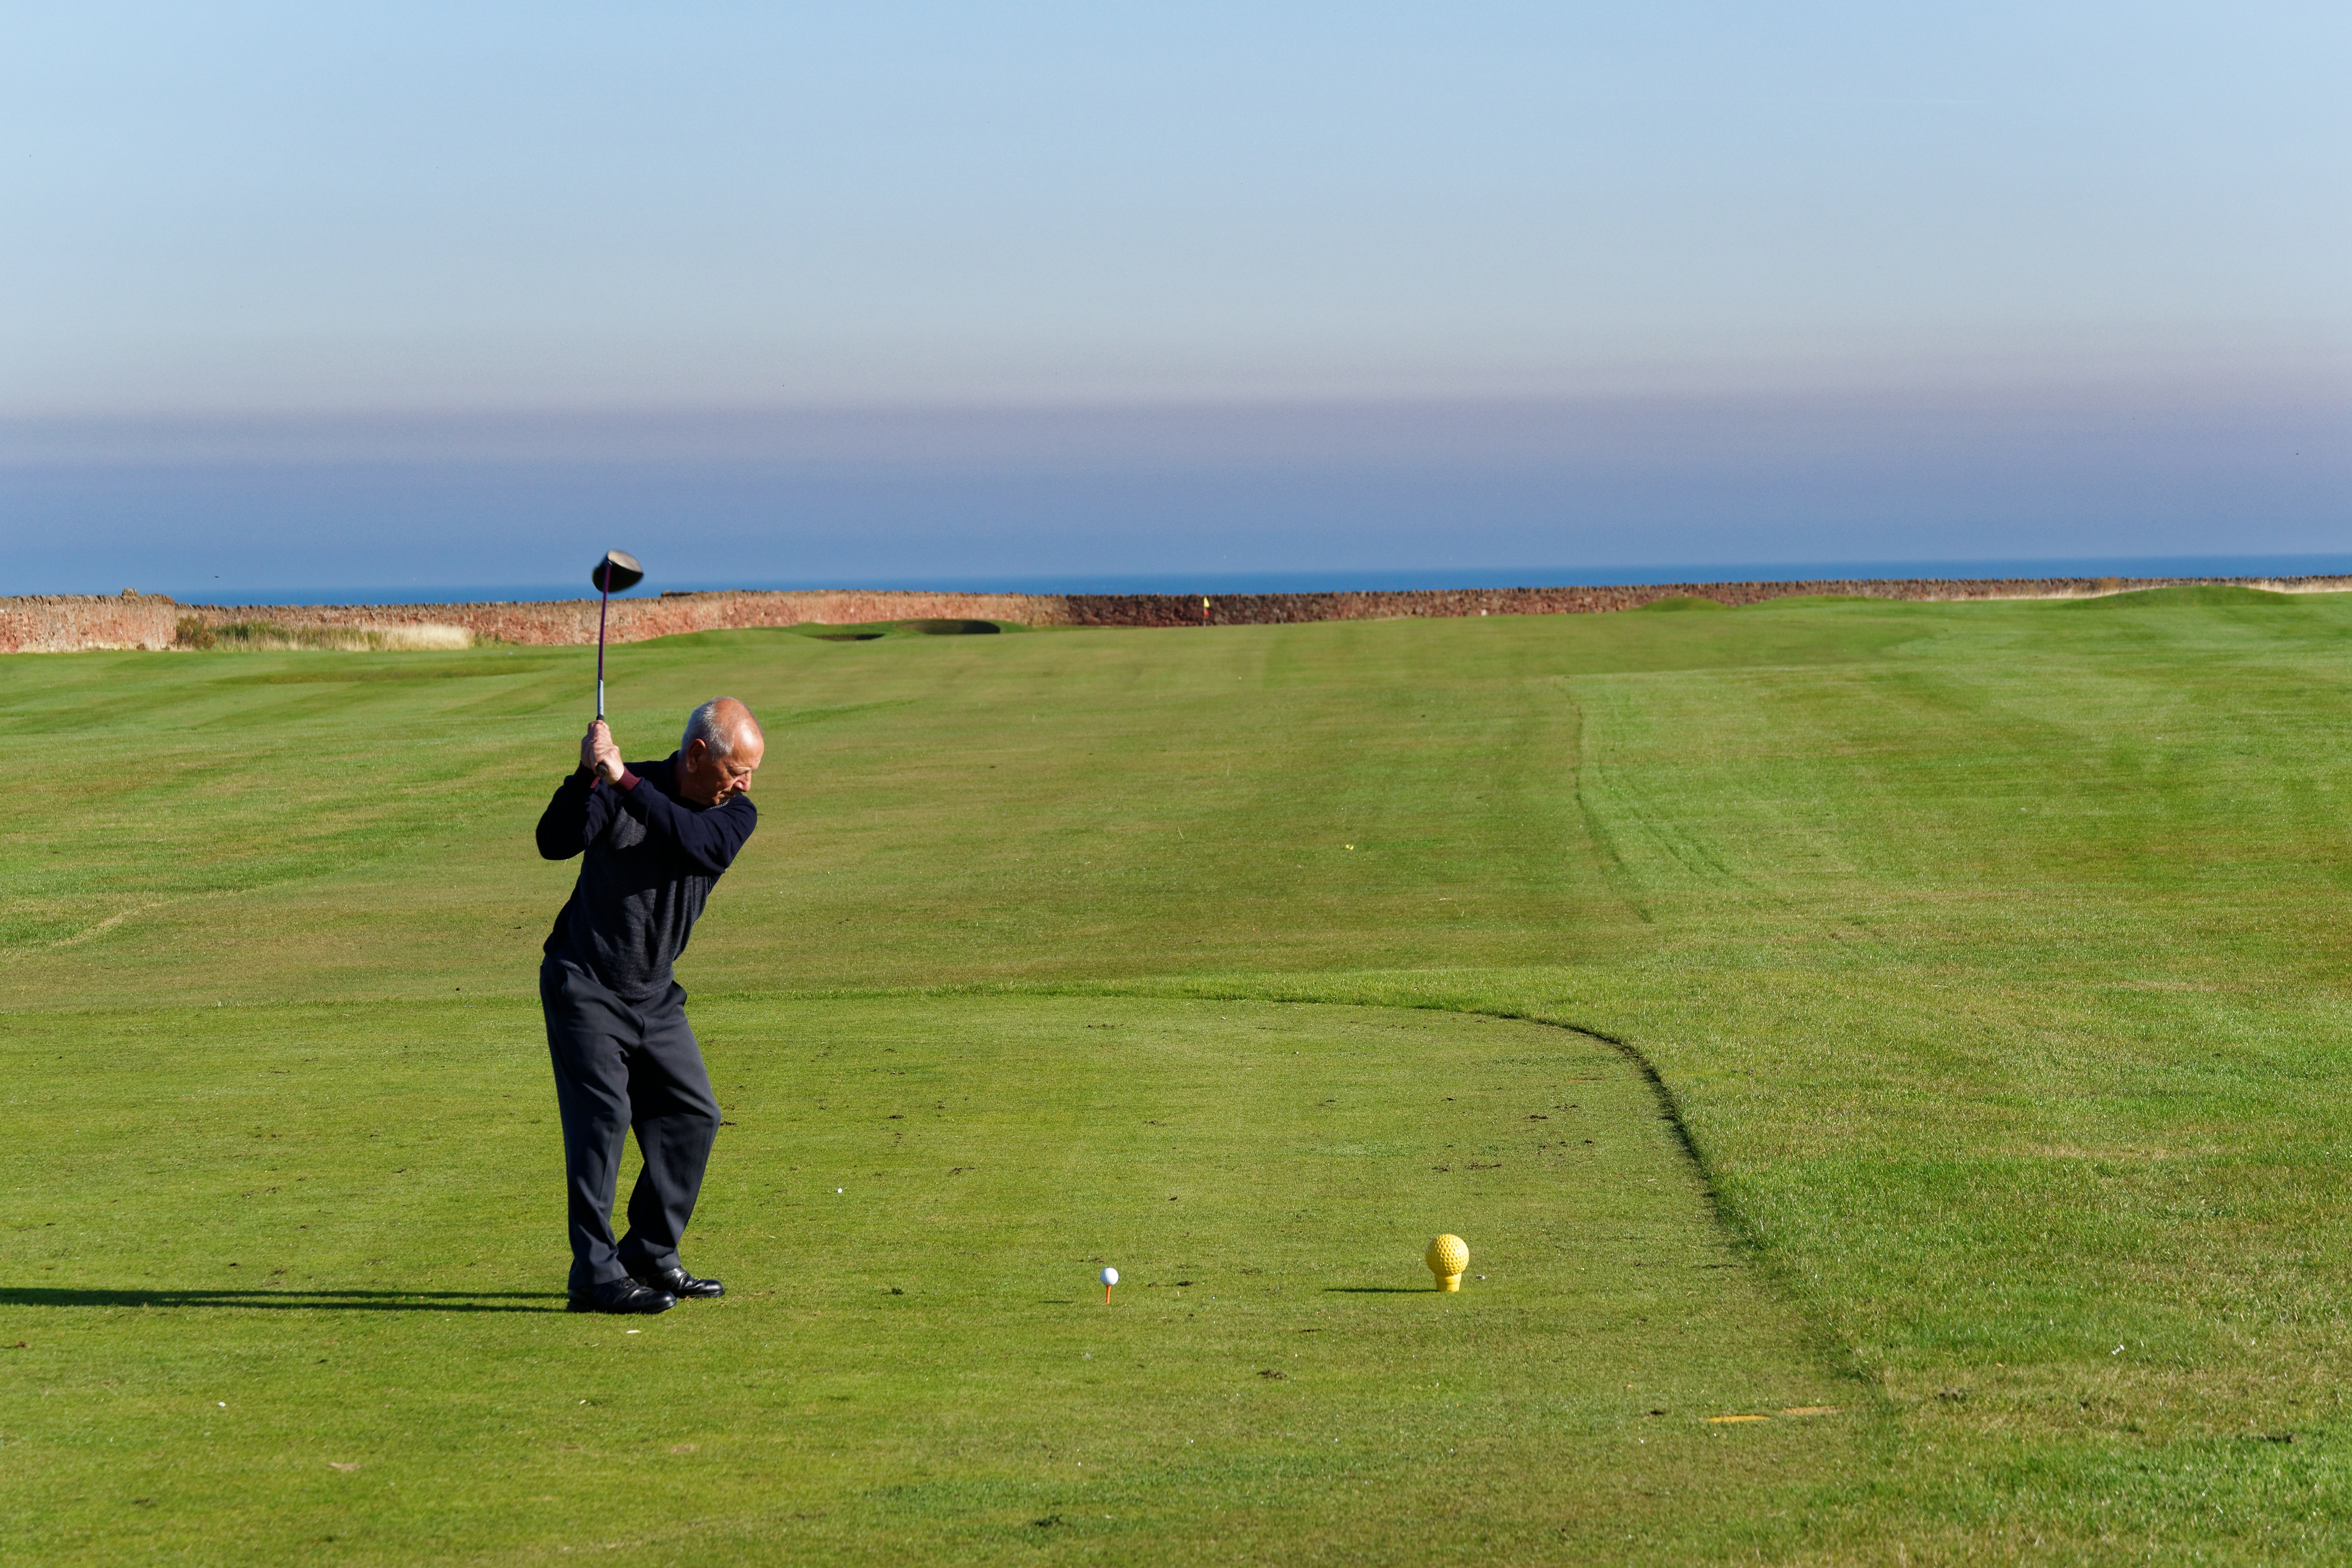
man, landscape, sea, nature, grass, structure, sky, sun, sport, field, prairie, game, play, recreation, scenery, club, playing, leisure, swing, player, plain, golf, activity, golf course, golfing, golf ball, golf club, outdoors, fun, sports, grassland, ball, shot, course, tee, fairway, driver, active, hit, golfer, golf swing, outdoor recreation, sport venue, individual sports